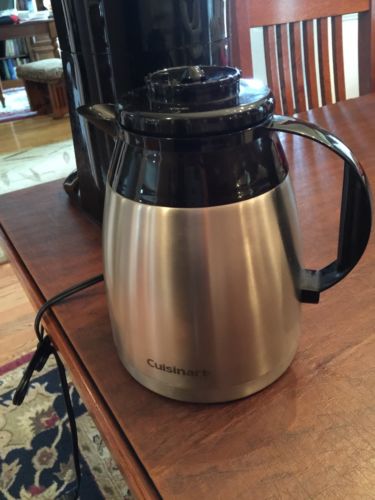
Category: coffee maker